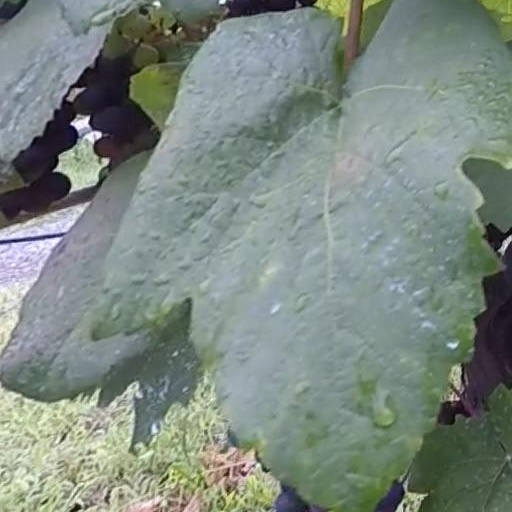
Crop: grape